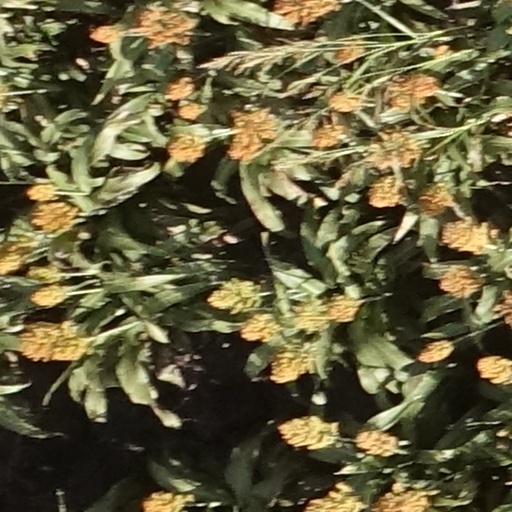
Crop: sorghum